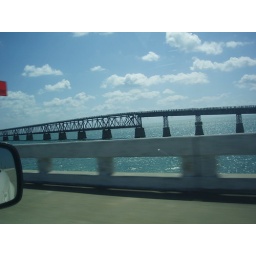
on the road and distracted by old train line